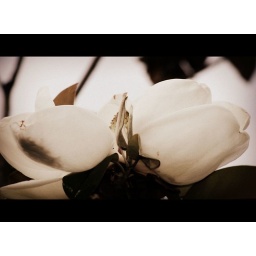
Magnolia flower found on a tree in my neighbors yard. This is one of my favorites to shot.